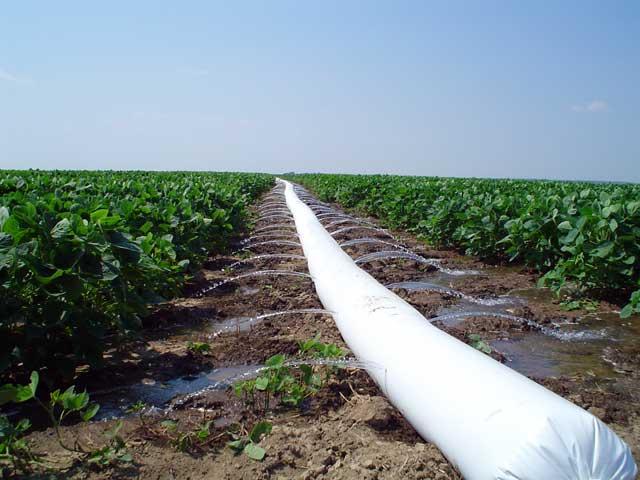
Mkulima ambaye ana maarifa na uelewa mkubwa juu ya umwagiliaji wa kisasa unatumia mabomba ya kulazwa ardhini, ametumia na mimea yake imestawi na kuzaa kwa wingi akisubiria kukomaa na kuvunwa.